Gimmestad Church

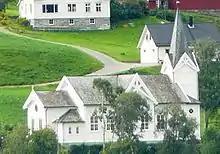
View of the church

Gimmestad Church is a parish church of the Church of Norway in Gloppen Municipality in Vestland county, Norway. It is located in the village of Sørstranda, right along the shore of the Gloppefjorden. It is one of the four churches for the Gloppen parish which is part of the Nordfjord prosti (deanery) in the Diocese of Bjørgvin. The white, wooden church was built in a long church style in 1910 by the architect Niels Stockfleth Darre Eckhoff. The church seats about 315 people.